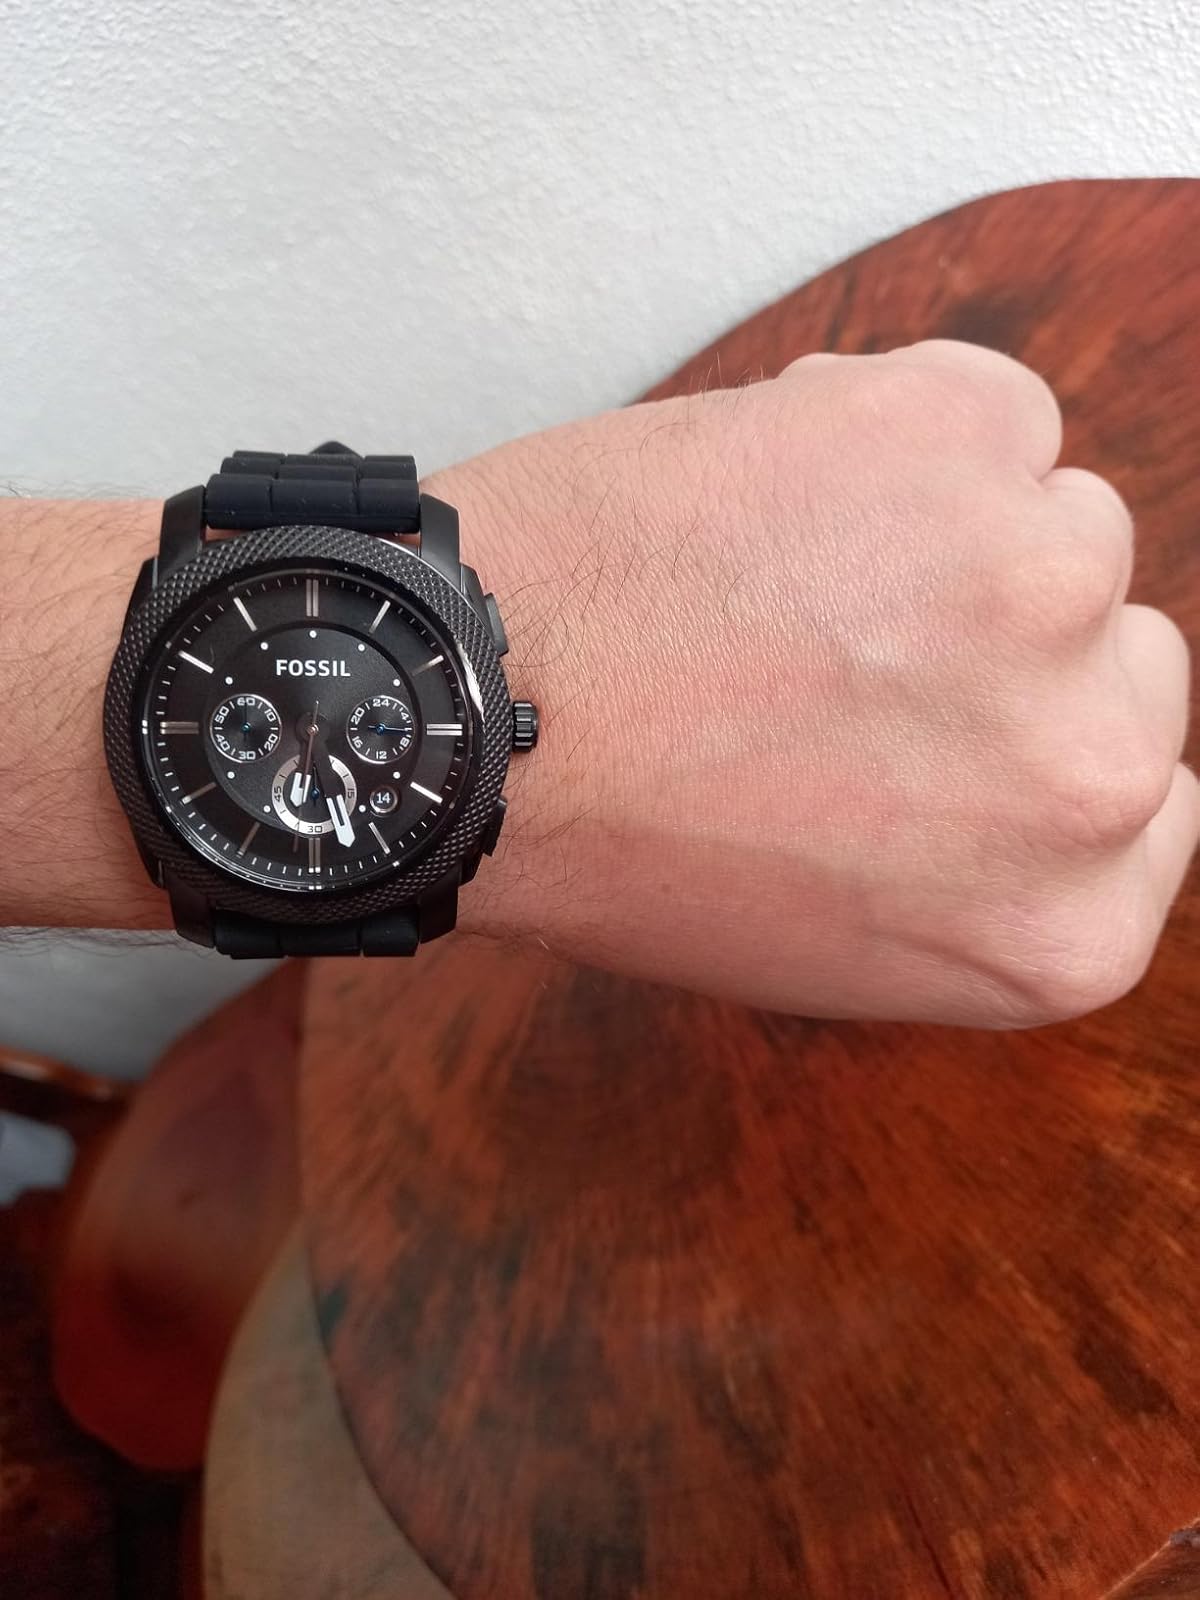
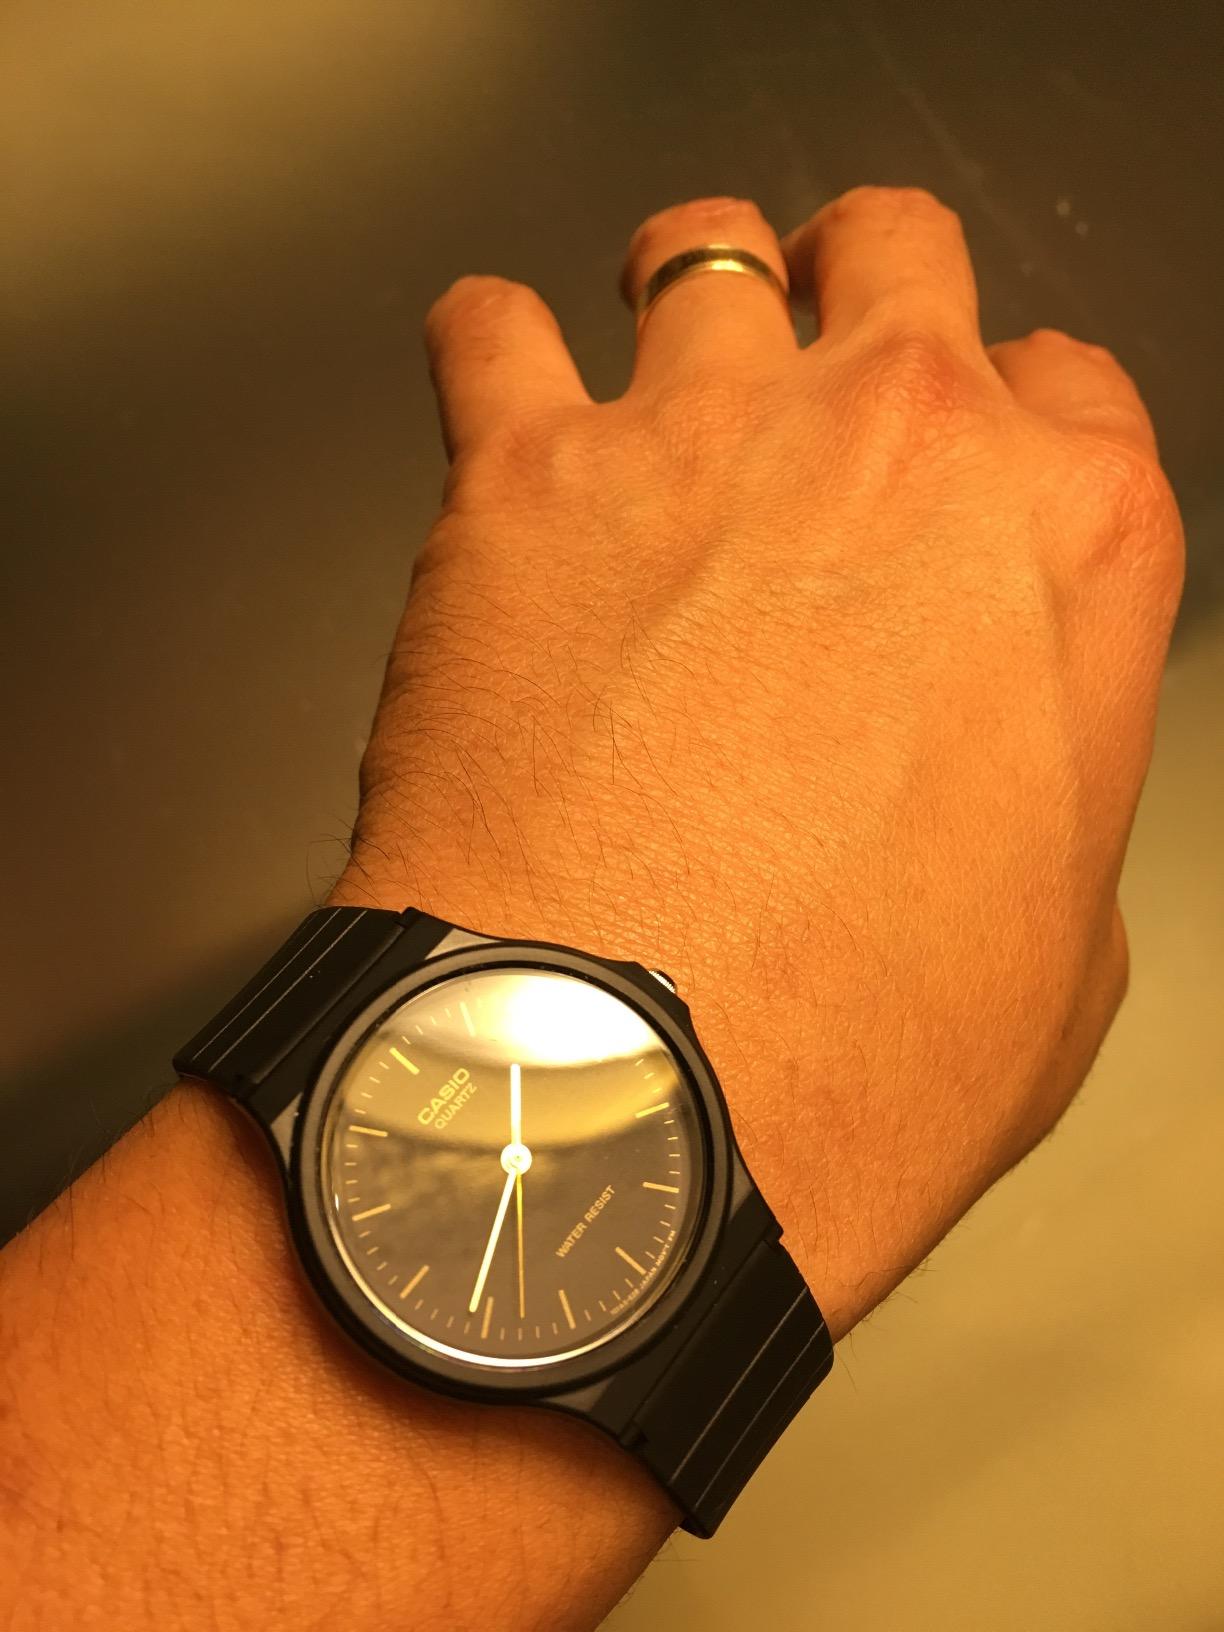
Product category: accessories_watch
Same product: no